Canadian Militia

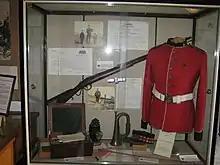
Infantry equipment used by the Permanent Active Militia, .

Following Canadian Confederation in July 1867, both PAM, and NPAM were managed by the Canadian Minister of Militia. The "Militia Act of 1868" formally extended the Active Militias system of the former Province of Canada to the newly formed Canadian dominion. In 1869, George-Étienne Cartier reported that 37,170 volunteers were enrolled with the Active Militias. However, funding remained an issue for the militia in the 1870s, and 1880s, with British officers urging the Canadian government to either increase the militia's funding, or reduce militia enrolments until its units can be sufficiently trained and equipped.